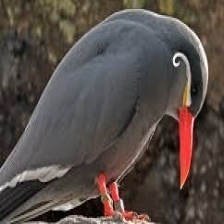
Species: INCA TERN
Scientific name: LAROSTERNA INCA